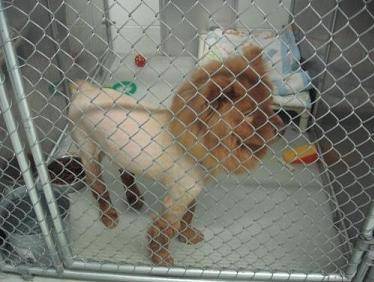
Label: dog